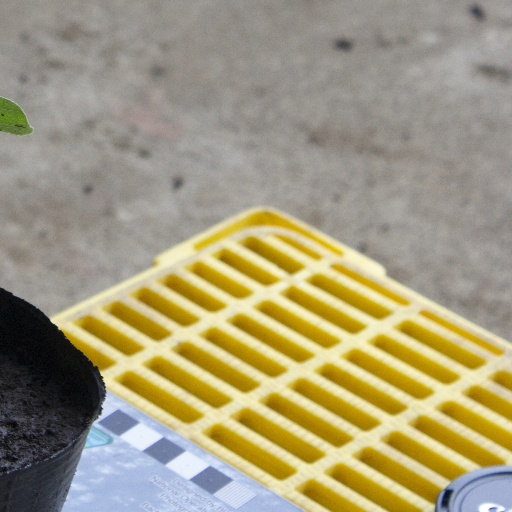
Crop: soybean